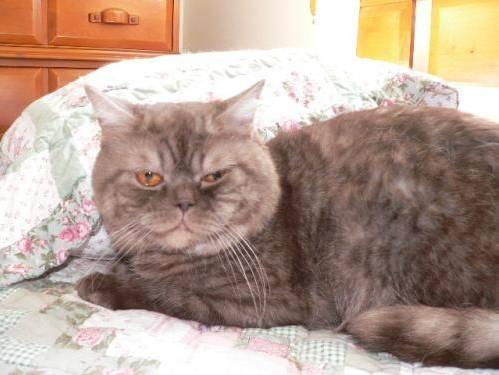
cat